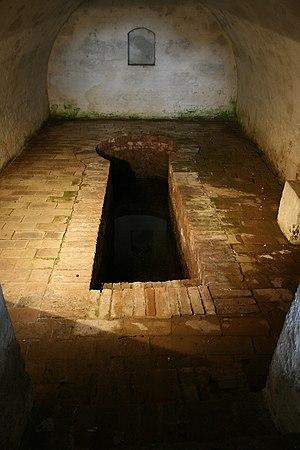
La synagogue de Wörlitz est une synagogue construite en 1790, sur ordre du Duc Léopold III d'Anhalt-Dessau. Elle est située dans la ville anhaltine de Wörlitz, à l'intérieur du royaume des jardins de Dessau-Wörlitz, site du Patrimoine Mondial de l'Unesco depuis 2000.